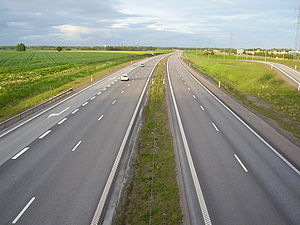
Europavej E4
E4 ved Linköping
E4 er en Europavej i Sverige til Finland.